Río Plátano Biosphere Reserve

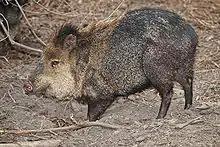
Collared peccary

There are two major mangrove ecosystems along the coast: the Brus Lagoon and the Iban Lagoon. The Brus area is 120 km and brackish, and the Ibans area is 63 km and freshwater. The mangroves are valuable and fragile, so they are a significant part of the value of the reserve.